Andrés Pérez (footballer, born 1980)

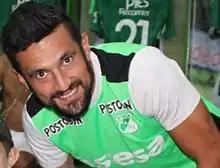
Andrés Pérez in 2016

Andrés Eduardo Pérez (born 9 September 1980) is a retired Colombian footballer who played as a midfielder.